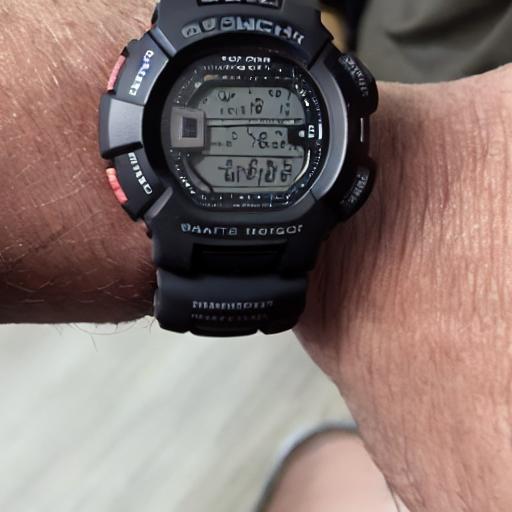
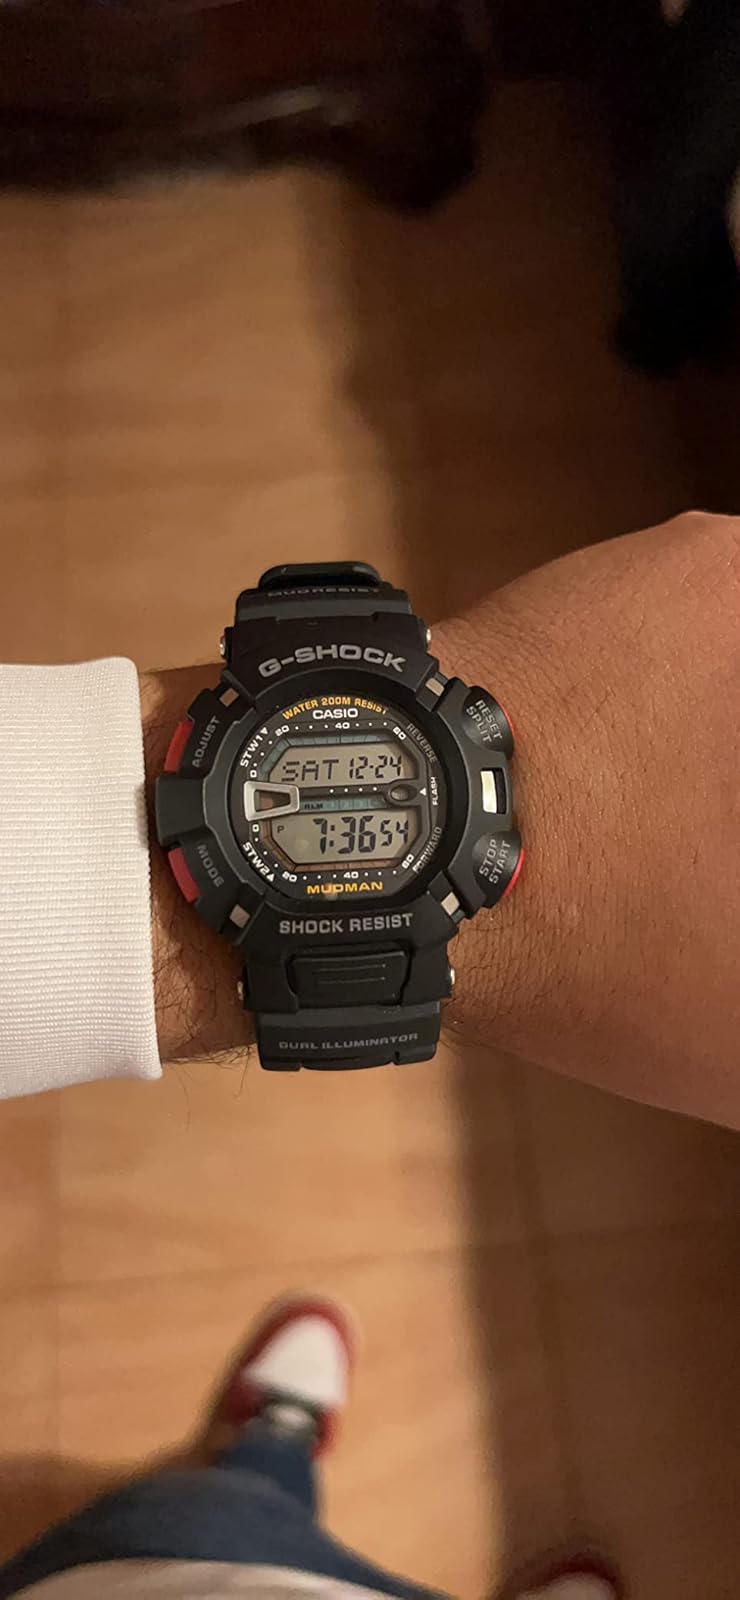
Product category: accessories_watch
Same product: no